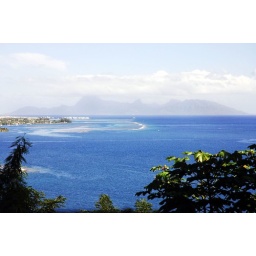
Named by Capt. James Cook because a single tree stood on this steep headland, not because of the TV show.